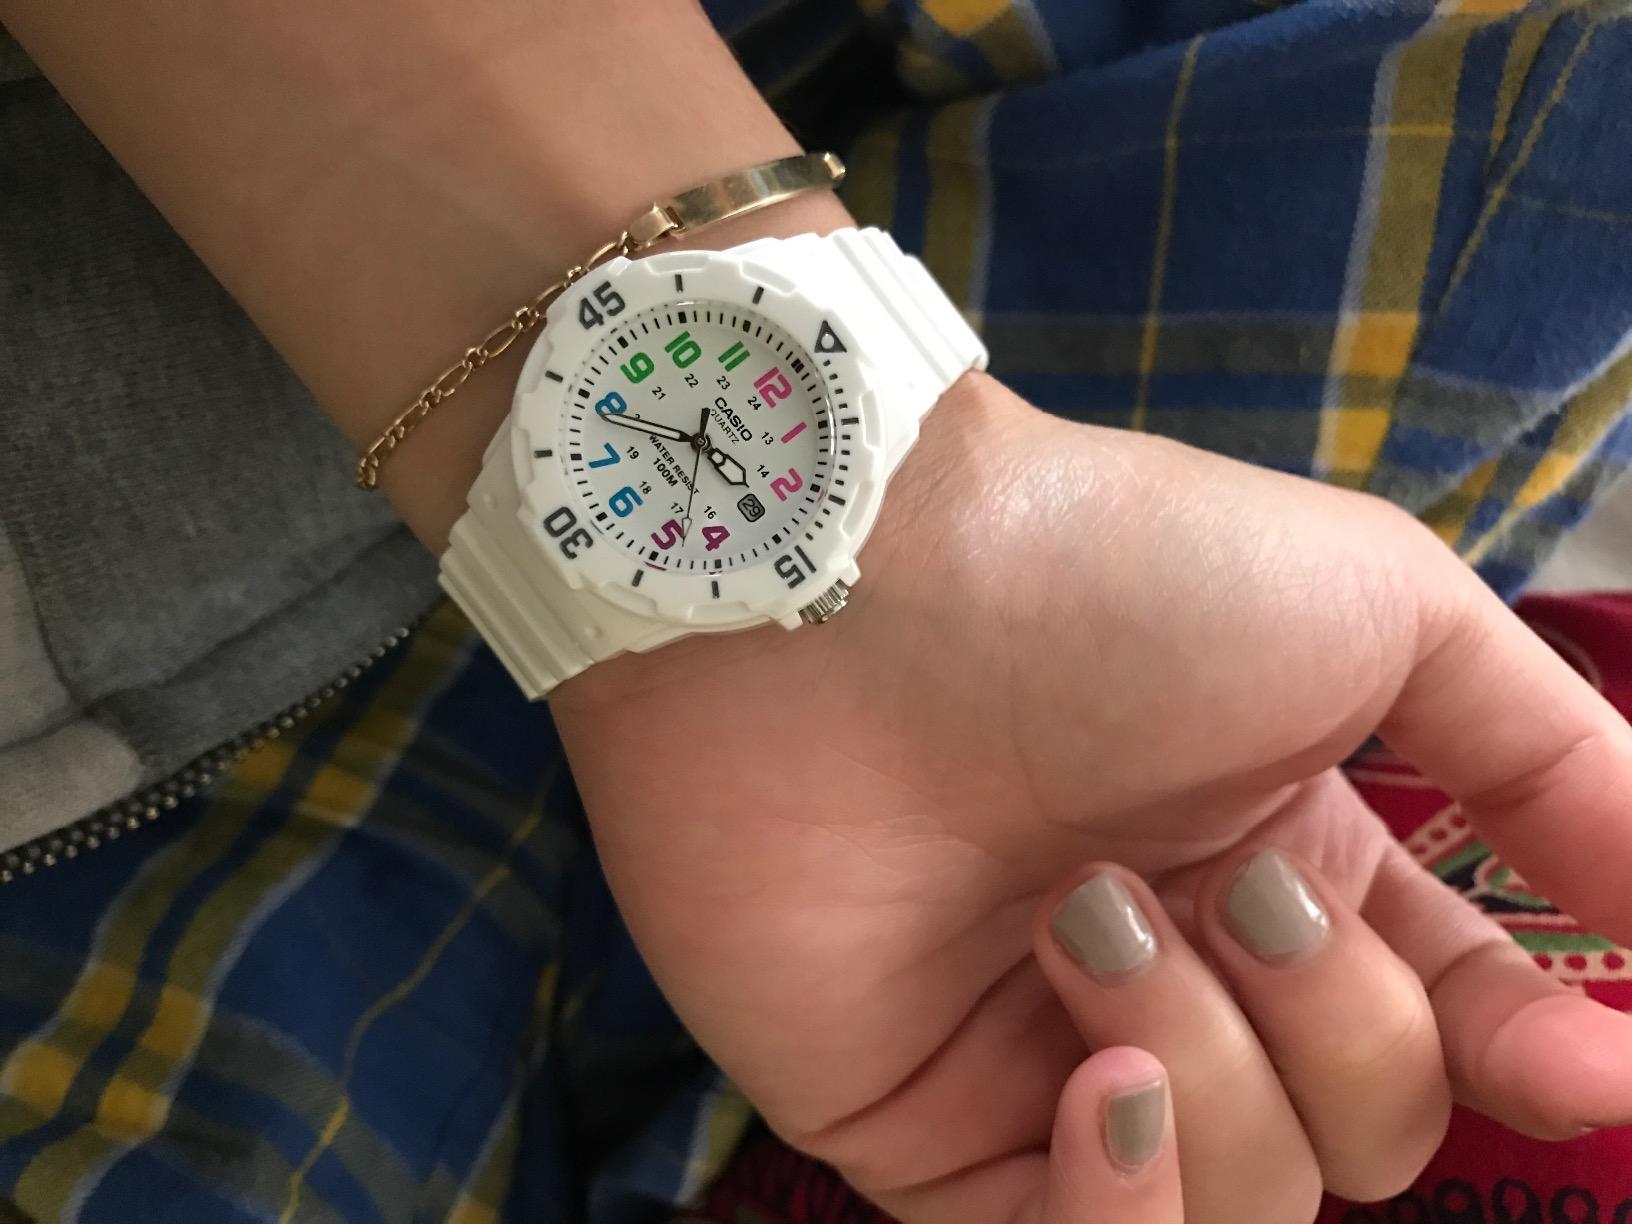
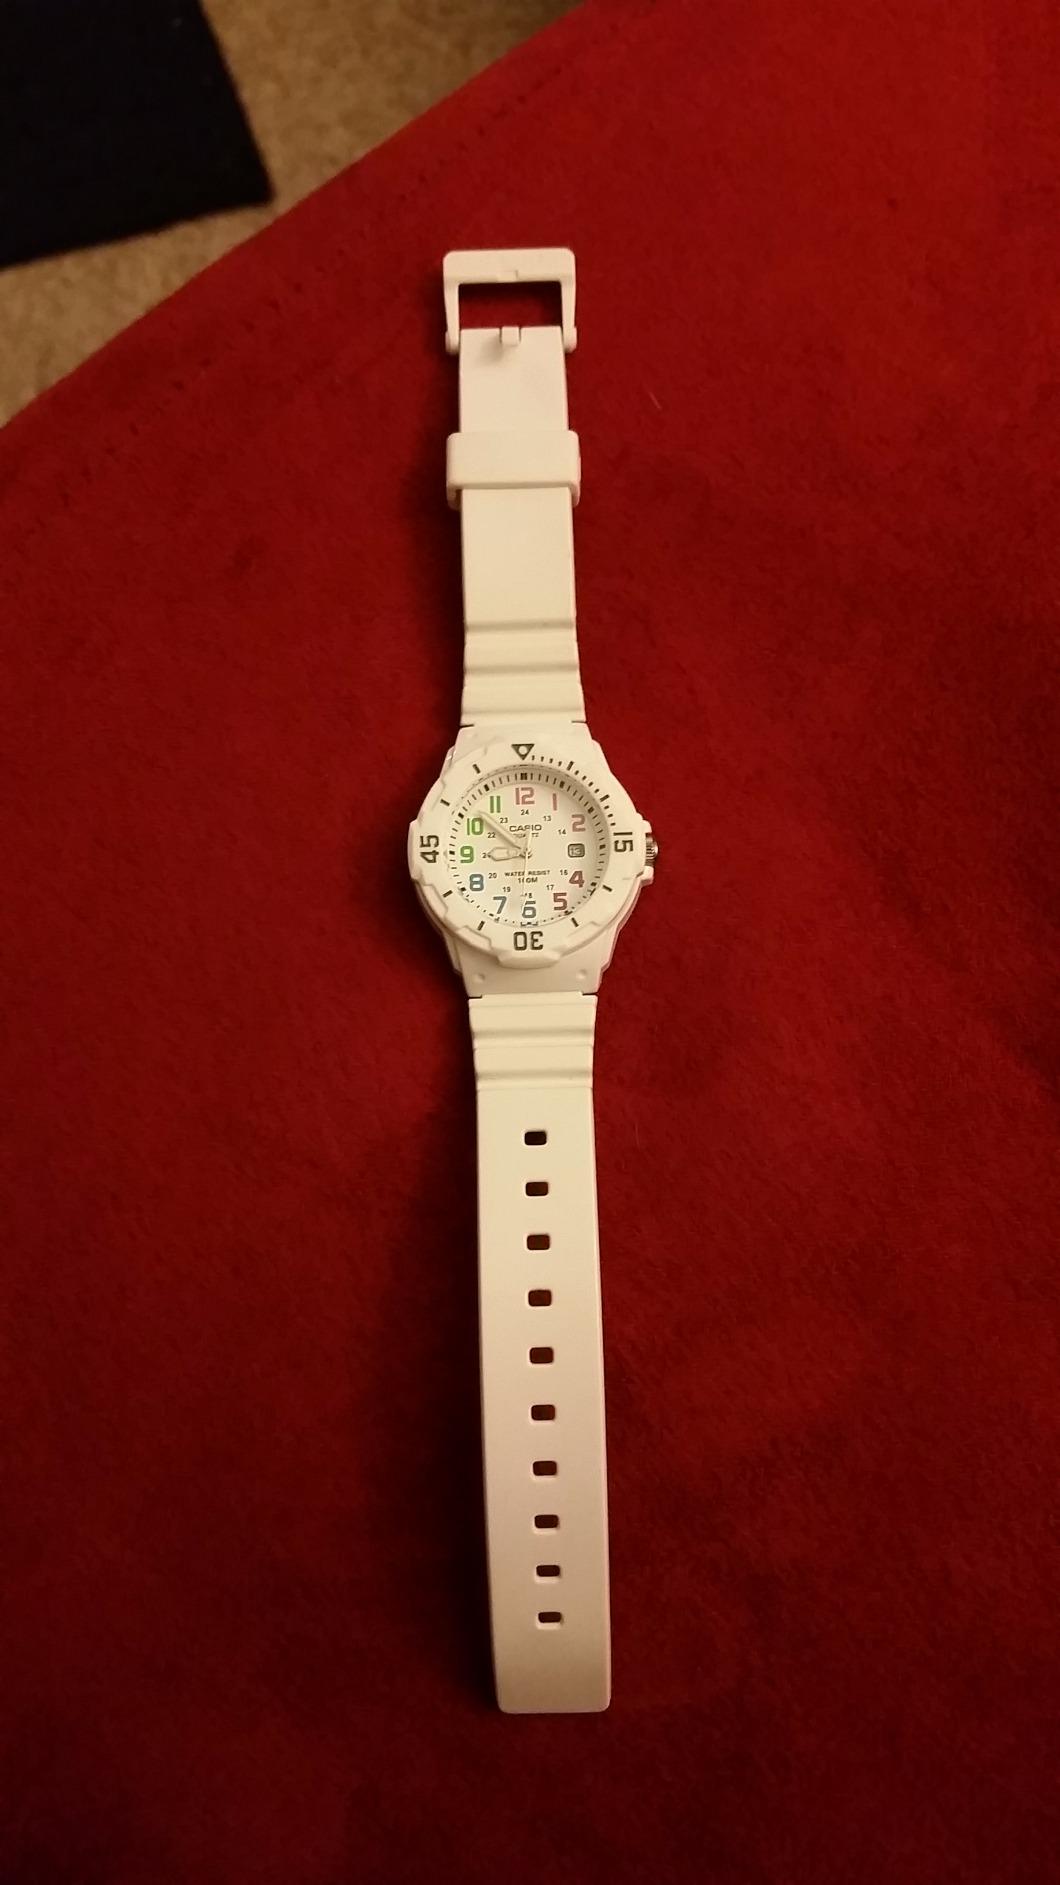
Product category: accessories_watch
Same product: yes